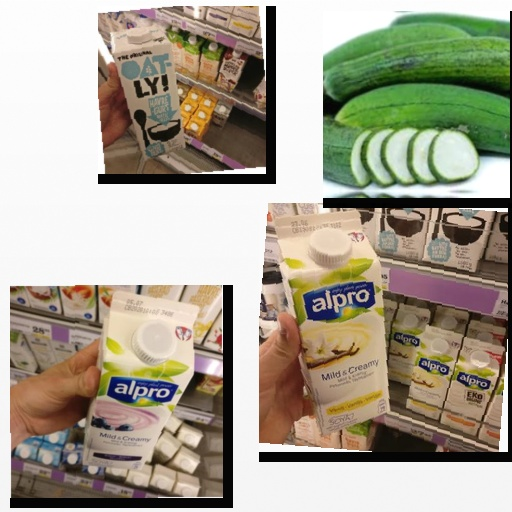
Food items: oat_yogurt, sponge_gourd, blueberry_soyghurt, vanilla_soyghurt